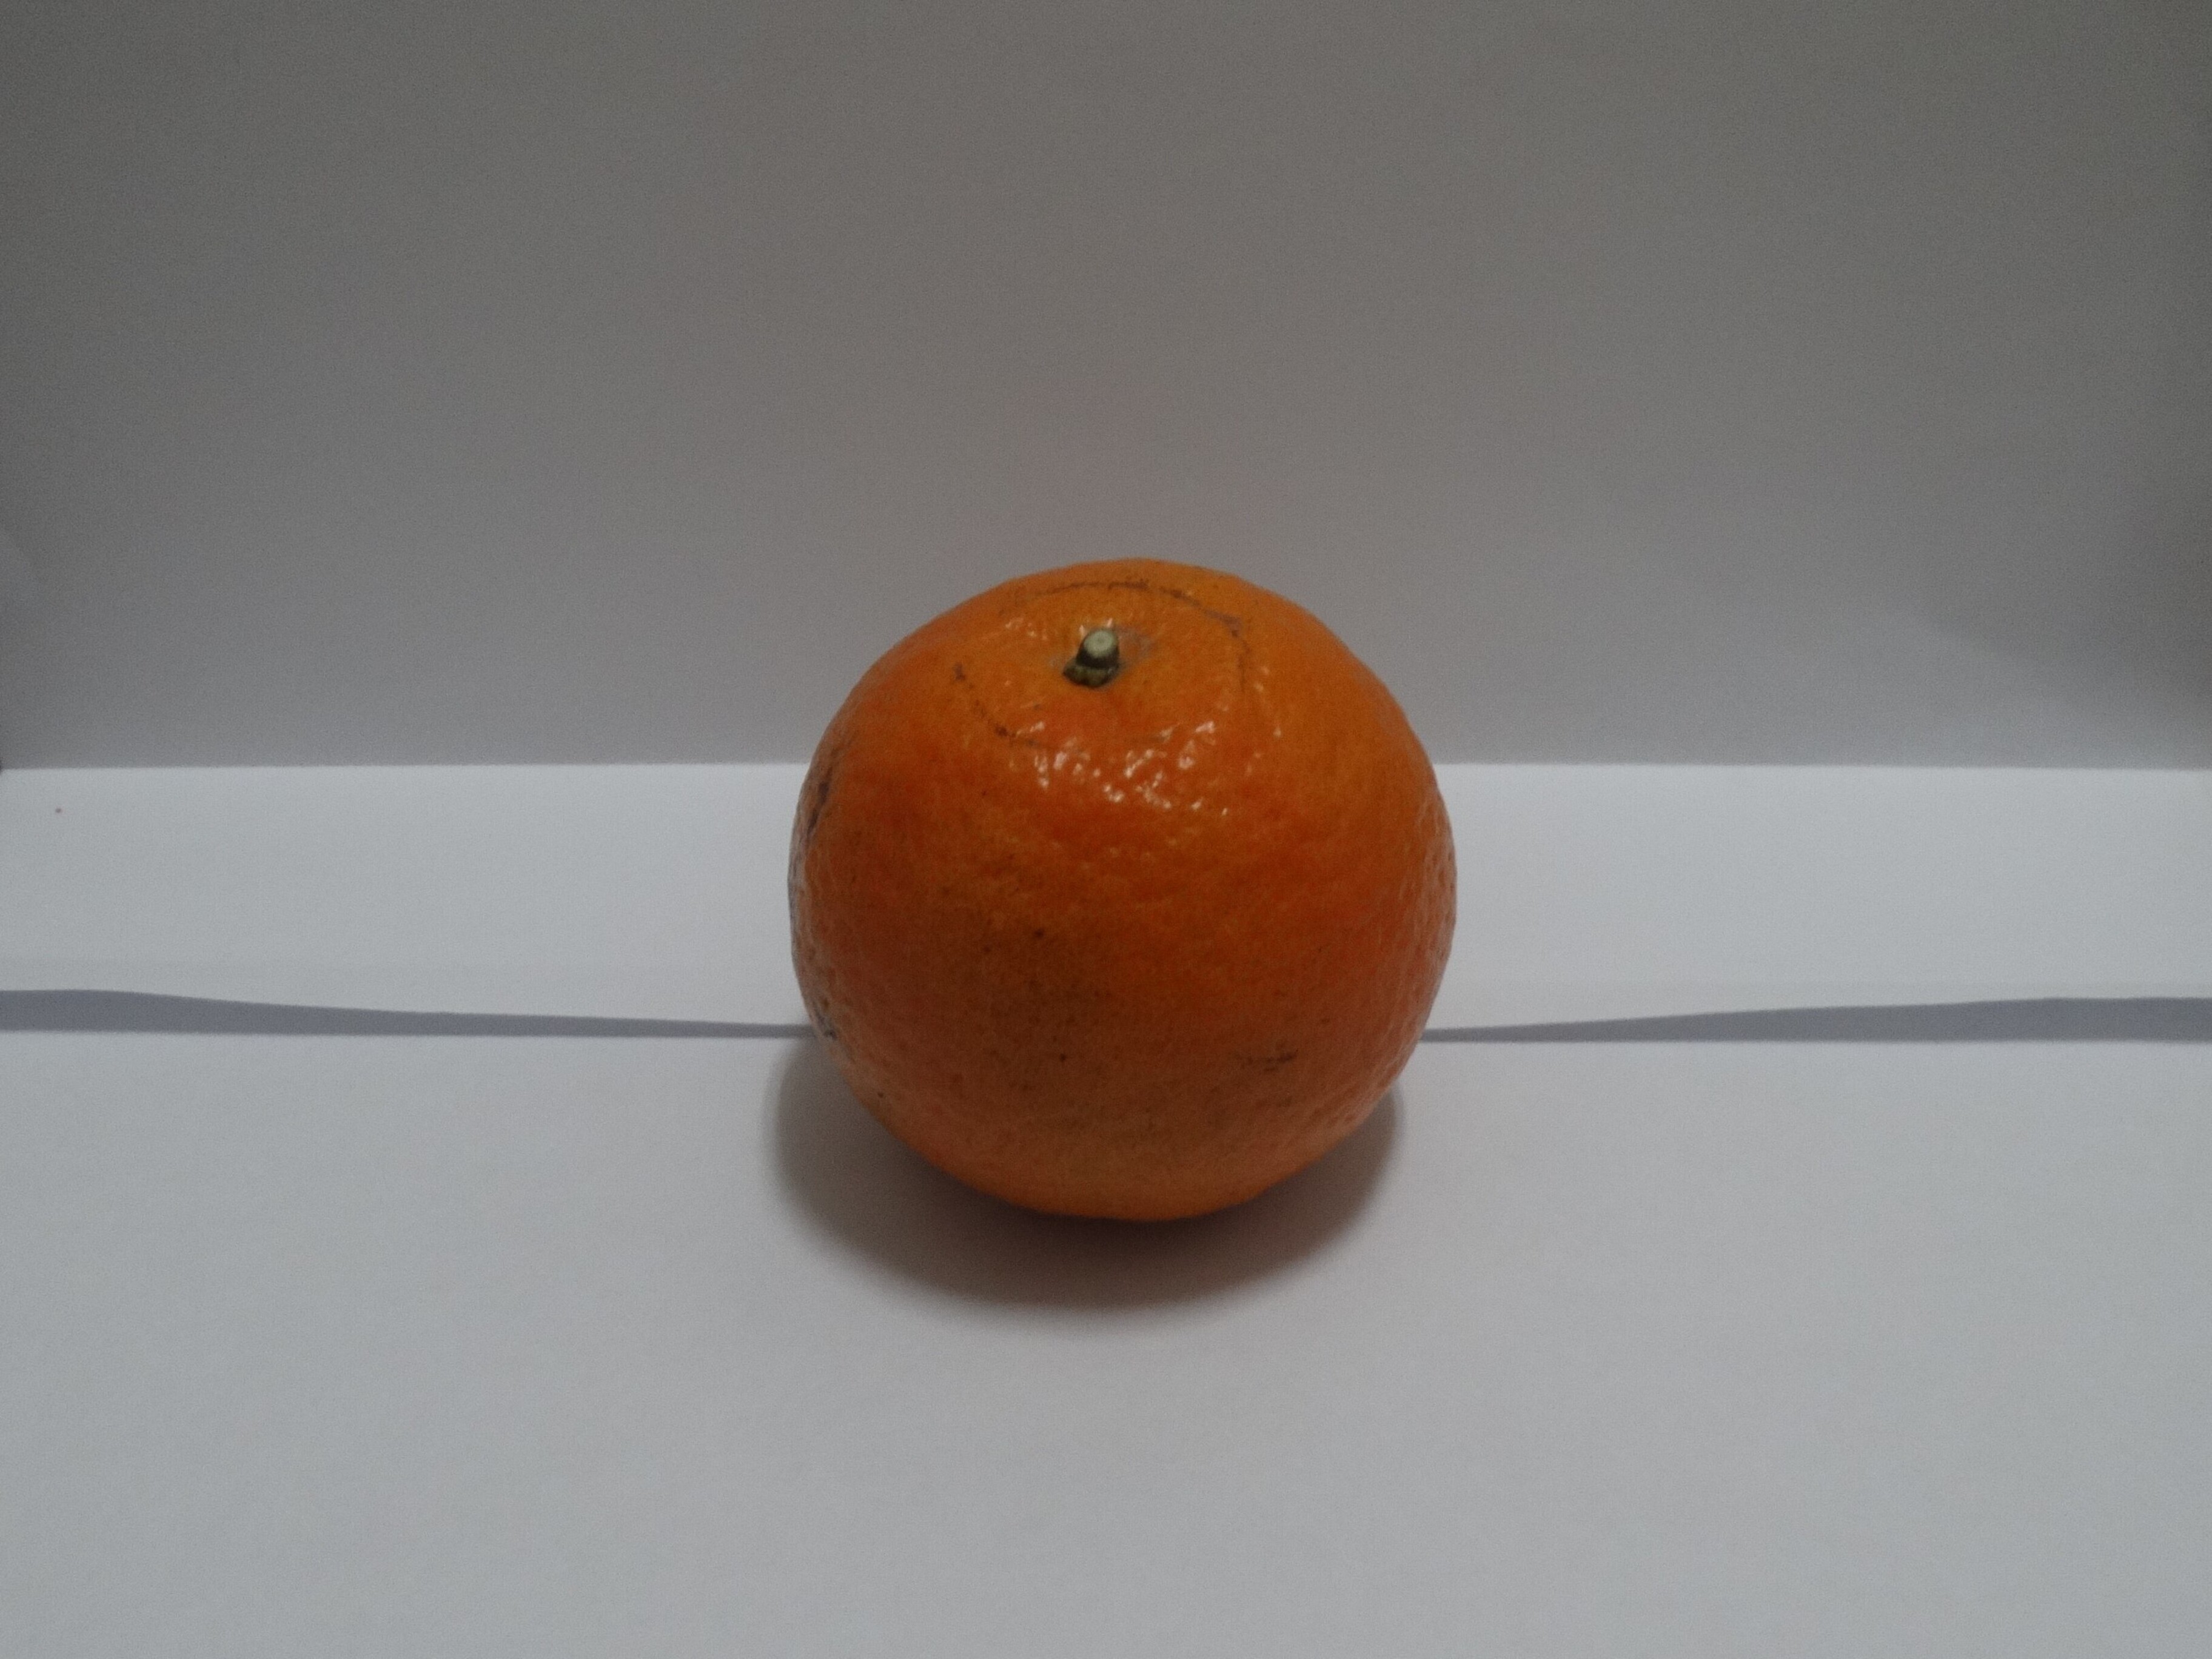
Citrus fruit variety: tankan